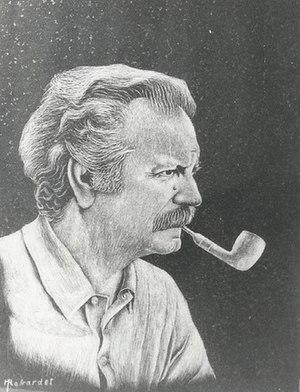
Gravure sur granit du portrait de Georges BRASSENS octobre 1977
Georges Brassens, né à Sète le 22 octobre 1921 et mort à Saint-Gély-du-Fesc le 29 octobre 1981, est un auteur-compositeur-interprète français.